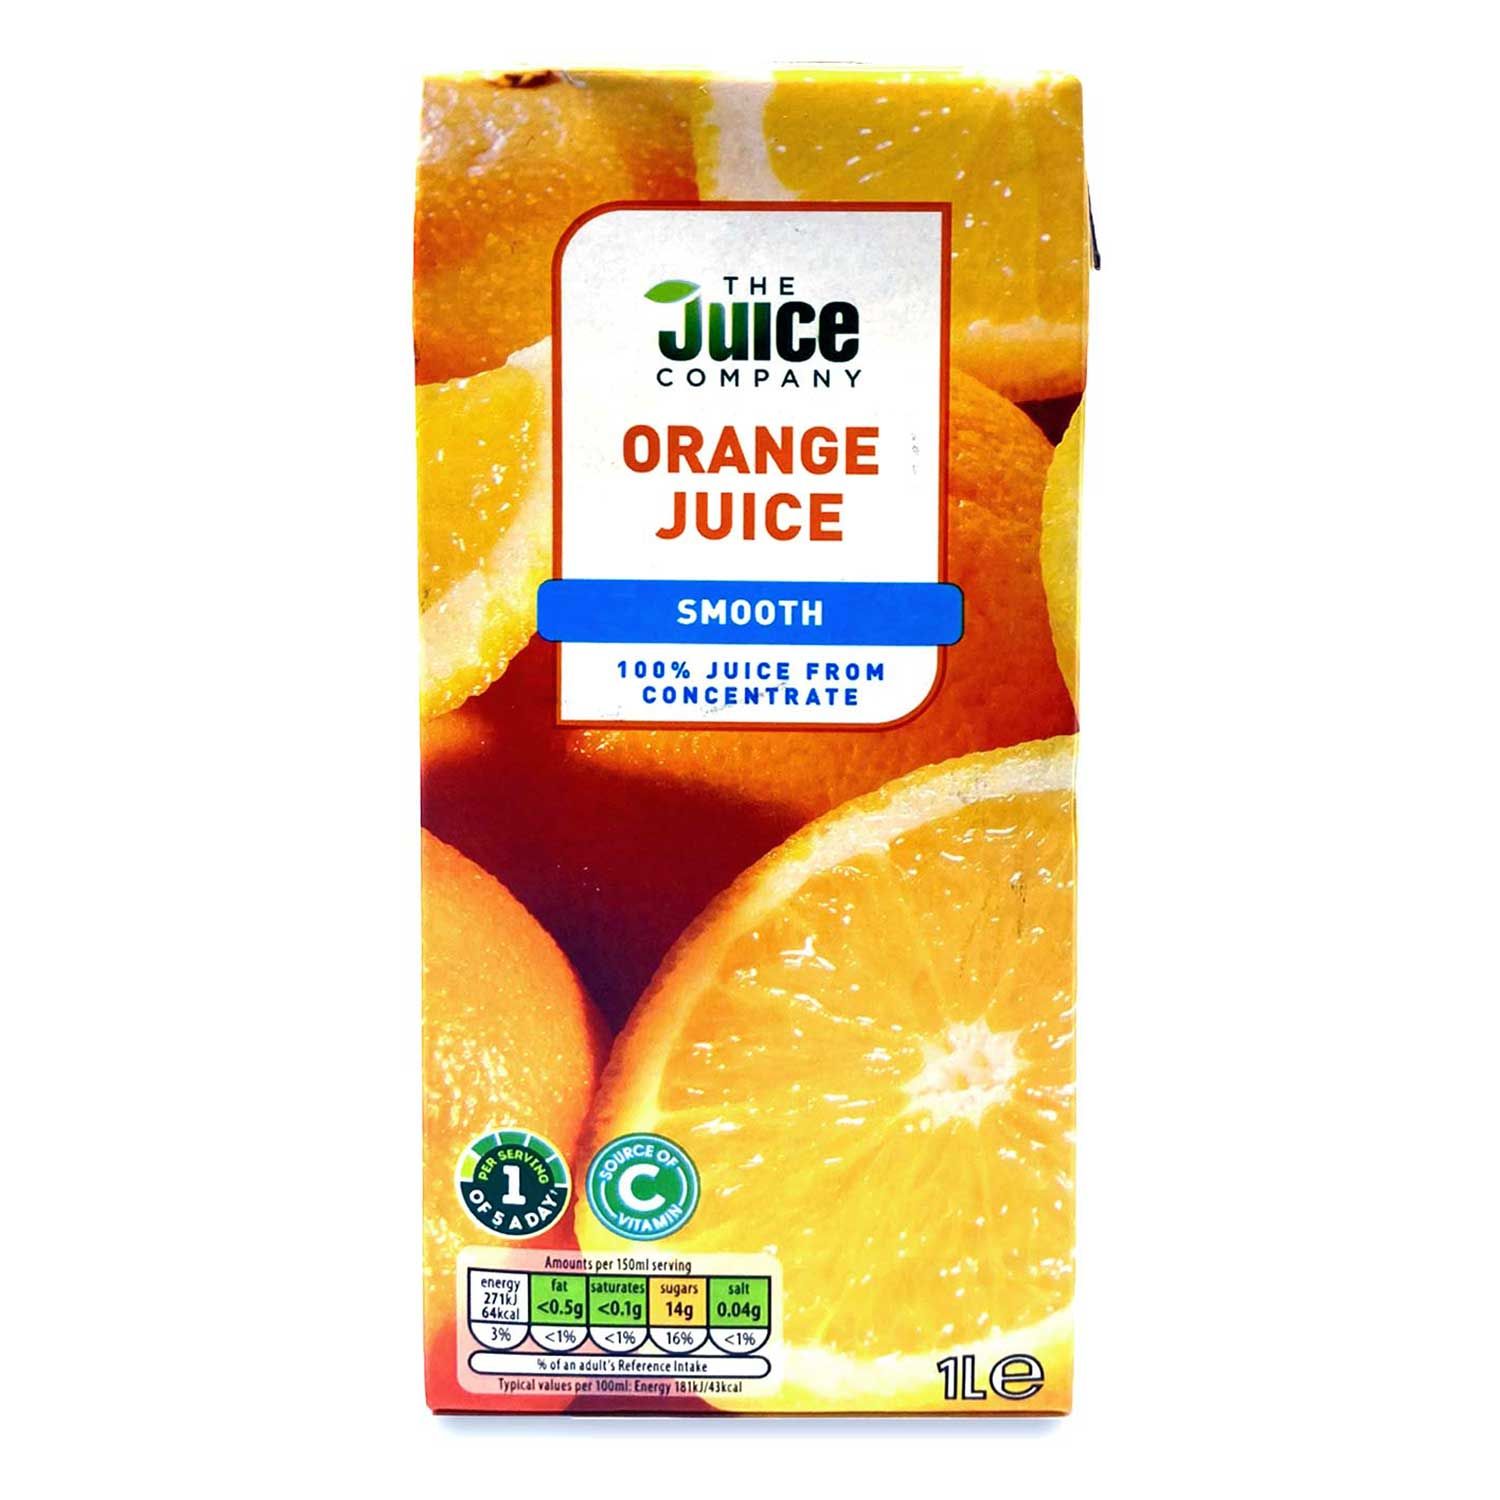
Label: cardboard